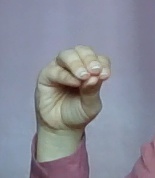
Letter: ha